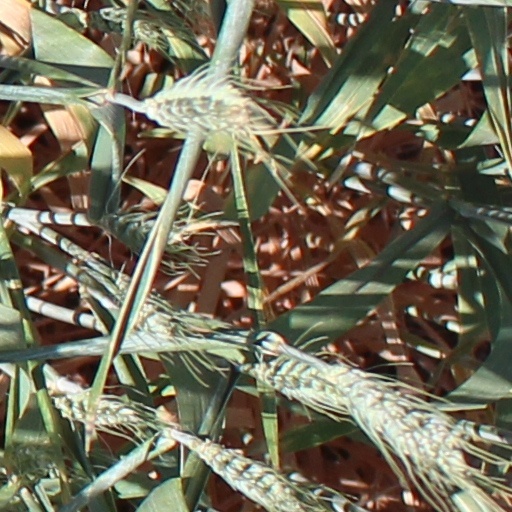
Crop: wheat